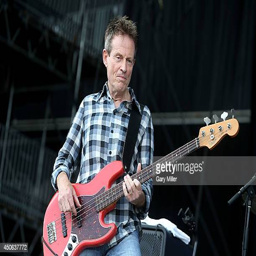
military commander performs in concert during festival